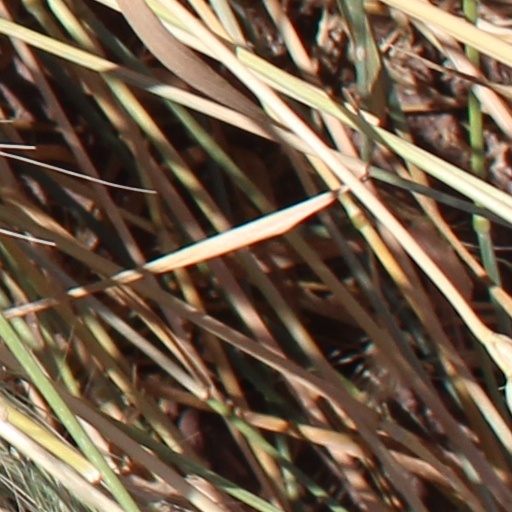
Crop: wheat